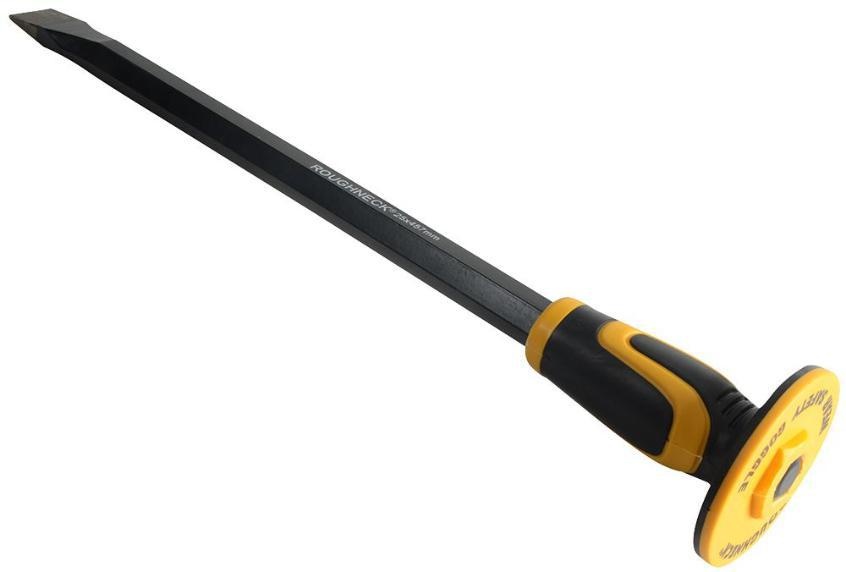
305mm Carbon Steel Concrete Chisel - ROUGHNECK
The Roughneck Concrete Chisel is made from drop forged steel, heat treated and tempered. It has a black powder coated finish. The 4mm pointed tip is ideal for breaking concrete slabs or making a hole in a variety of materials. Product Info 4mm x 305mm (?" x 12")- 19mm (¾") Shank Steel material: High carbon Steel Drop Forged, Heat treated, tempered striking ends with ground polished blades Black Powder coated finish Double injected safety grip Details Overall Length 360mm Blade Material Carbon Steel Country of Origin: China
Brand: Rapidwarehouse
Category: Hardware > Tools > Concrete Brooms